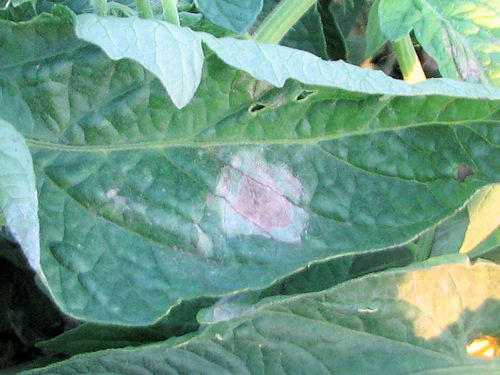
Labels: Potato leaf late blight